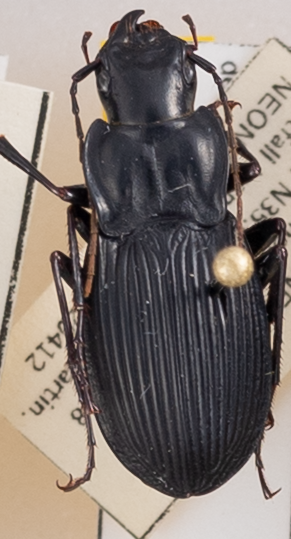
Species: Dicaelus teter
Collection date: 2022-04-12
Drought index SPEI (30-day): -0.5
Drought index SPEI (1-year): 0.47
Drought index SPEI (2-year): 1.418